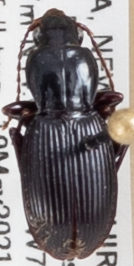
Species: Pterostichus tristis
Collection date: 2021-05-19
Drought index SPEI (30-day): -0.088
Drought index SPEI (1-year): -1.69
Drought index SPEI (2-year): -0.36